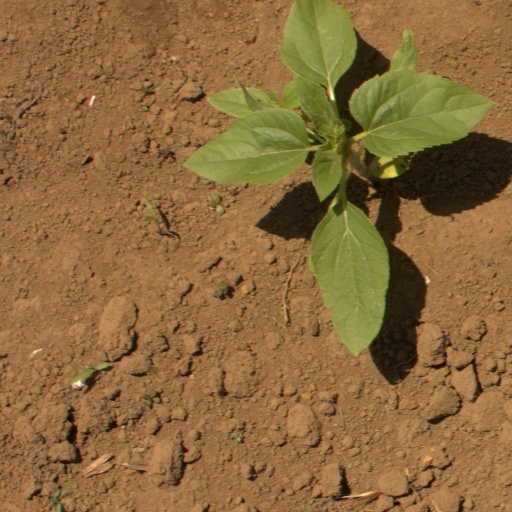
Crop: Jerusalem artichoke